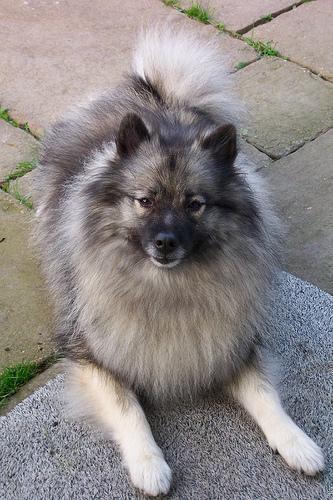
keeshond